Medical ethnobotany of India

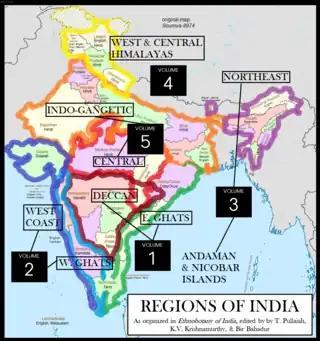
Regions of India as described in "<a href="https%3A//www.taylorfrancis.com/books/edit/10.1201/9781315186627/ethnobotany-india-5-volume-set-pullaiah-krishnamurthy-bir-bahadur">Ethnobotany of India

Ayurveda practitioners believe certain plants can restore balance distorted by disease. The vast majority (90%) of Ayurvedic remedies are plant based.